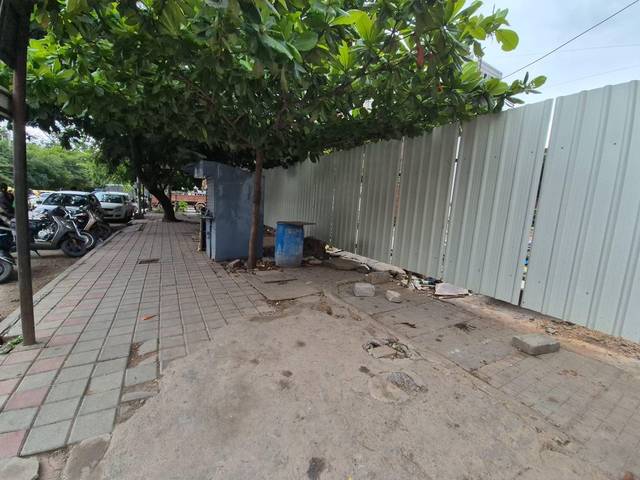
Region: India
Coordinates: 12.919, 77.645